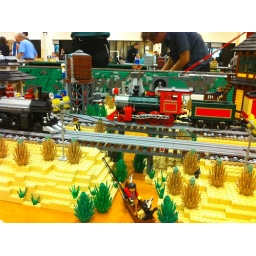
New Christmas train in dark green and red. Fishing at the mouth of the tributary often results in a good catch!